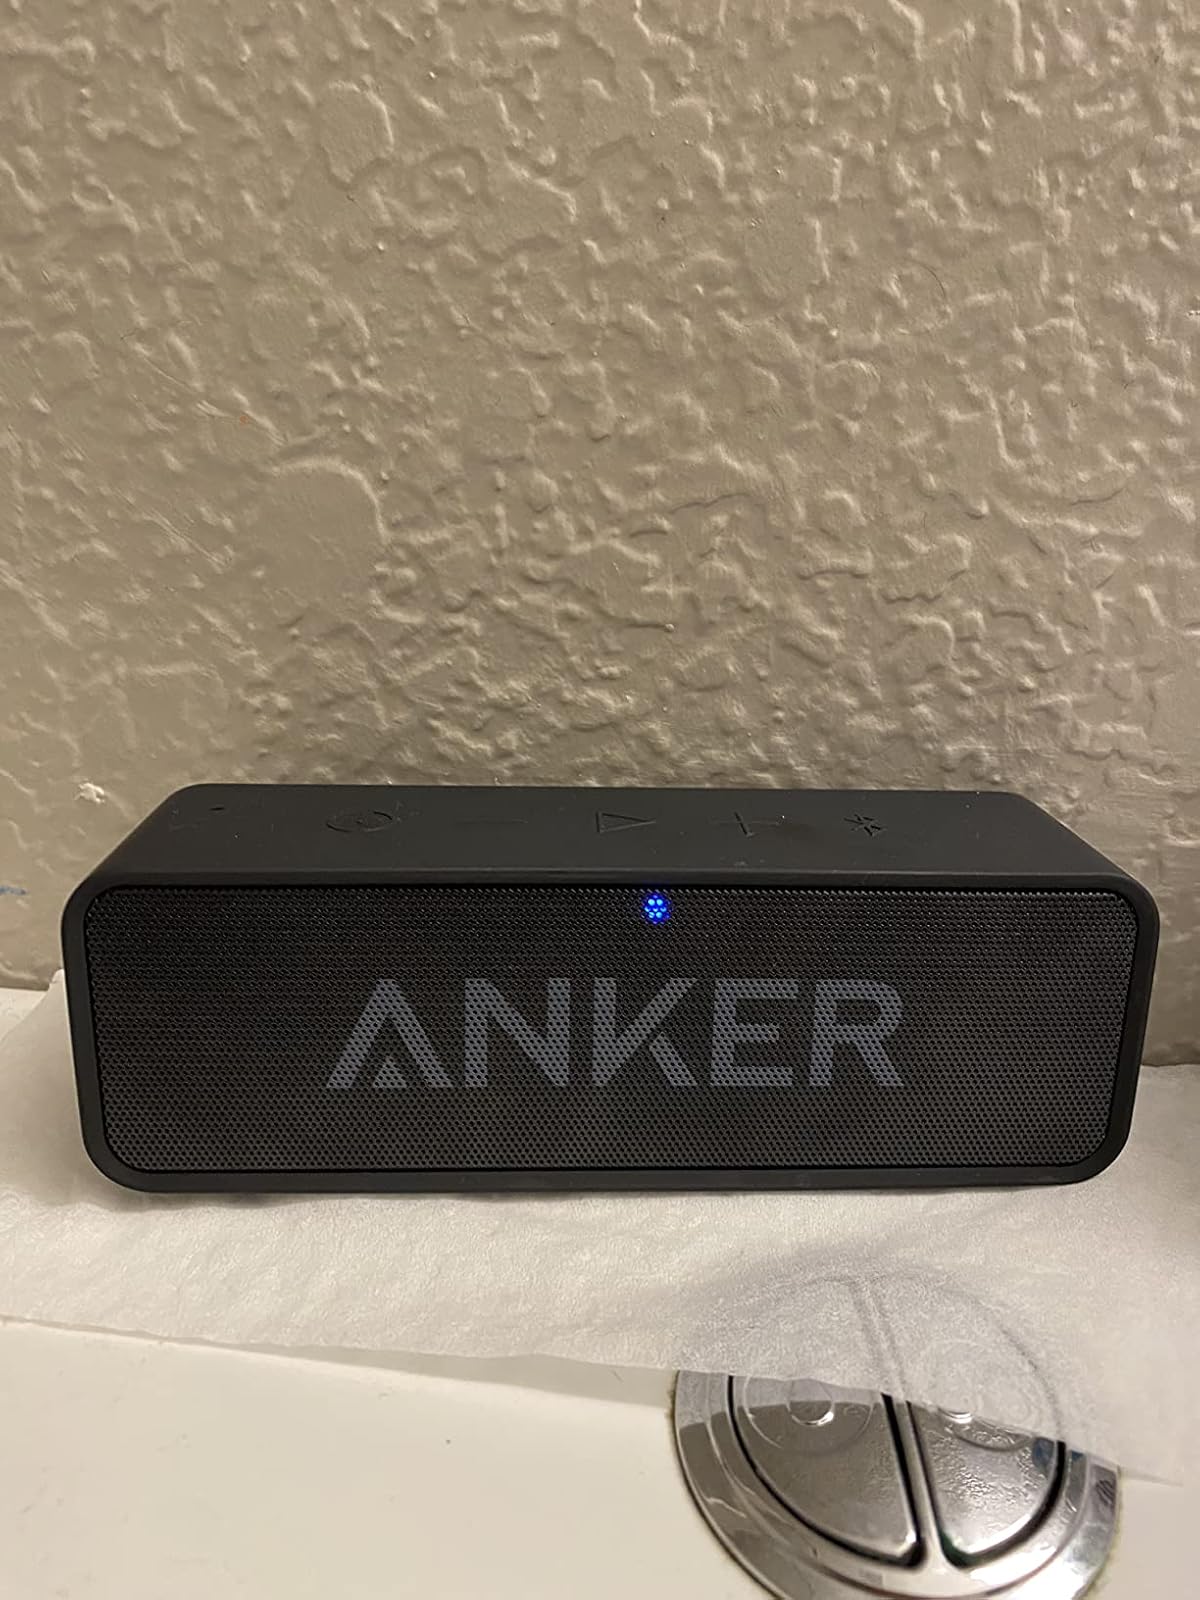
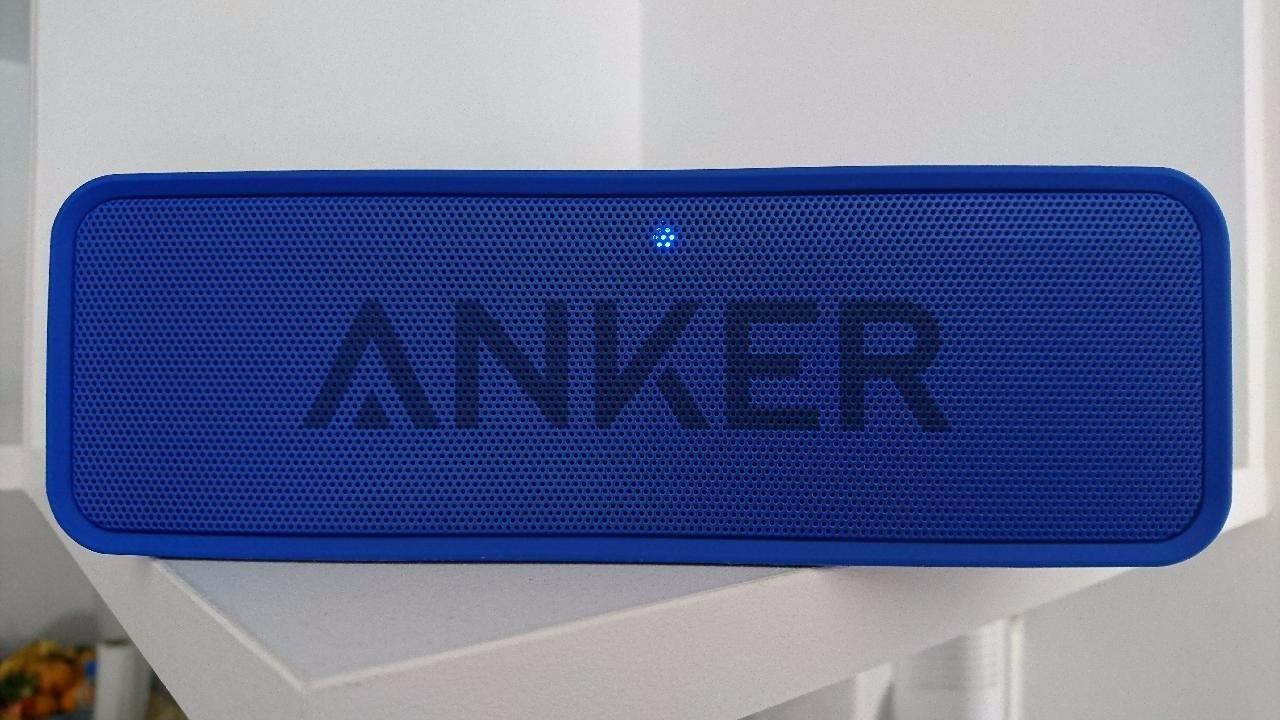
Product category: speaker
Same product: no